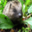
Label: porcupine